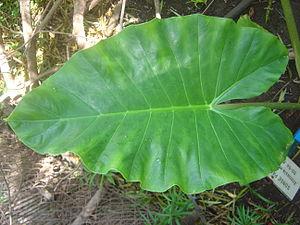
Alocasia macrorrhiza (taro géant, songe papangue)